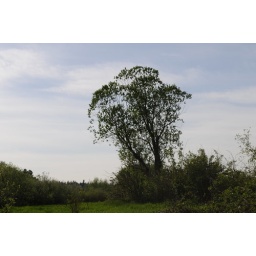
Lone tree against sky 2